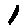
Label: 1